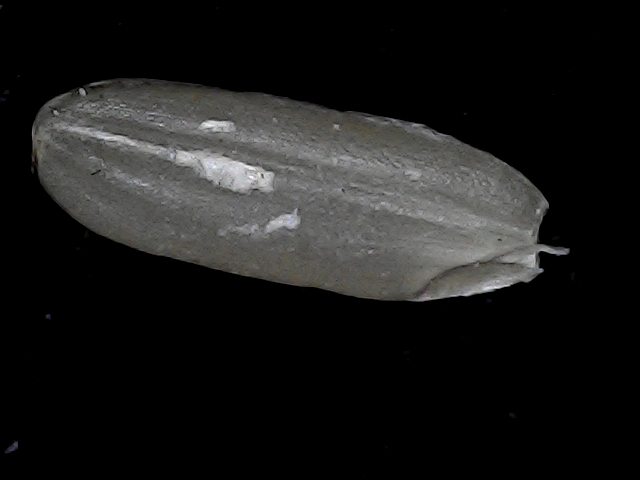
Rice variety: BD85